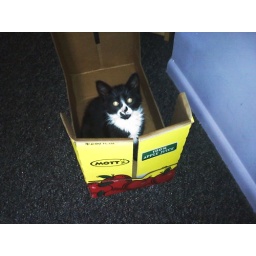
cat in a mott box